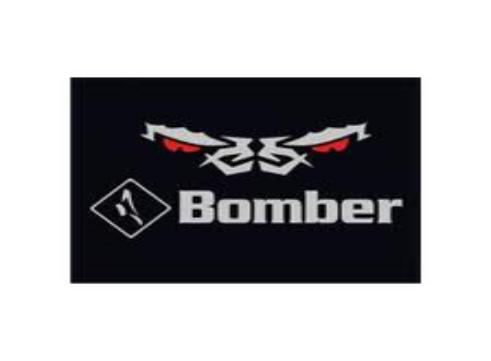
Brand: Bomber
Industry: Clothes